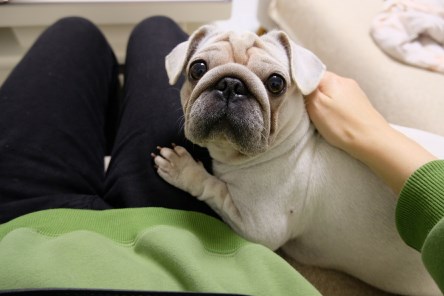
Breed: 798-n000130-pug